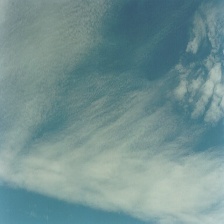
Cloud type: Cirroculumulus